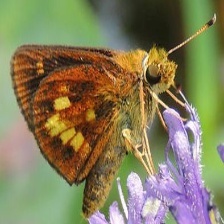
Species: GOLD BANDED